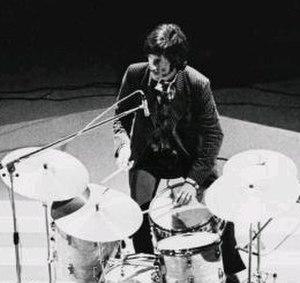
John Densmore, né le 1ᵉʳ décembre 1944 à Los Angeles, est le batteur du groupe The Doors dont il fut membre de 1965 à 1973.